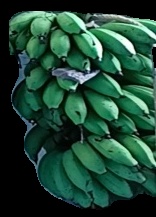
Variety: rasbale
Grade: grade2